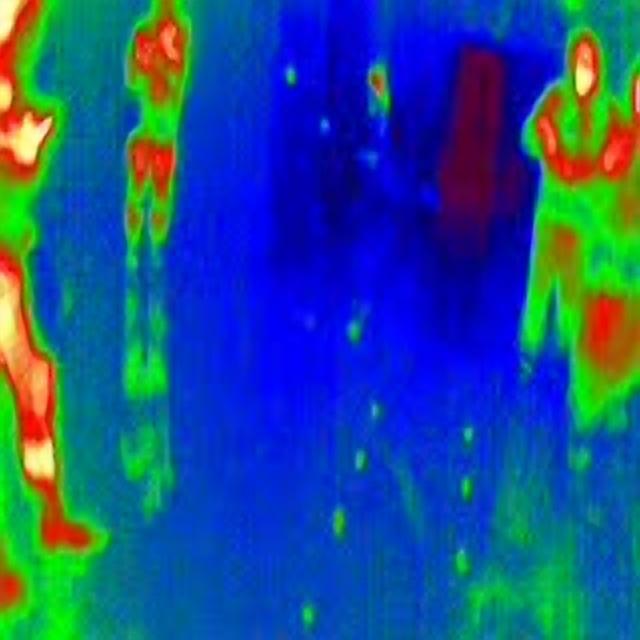
Detected objects:
label: person
label: person
label: person
label: person